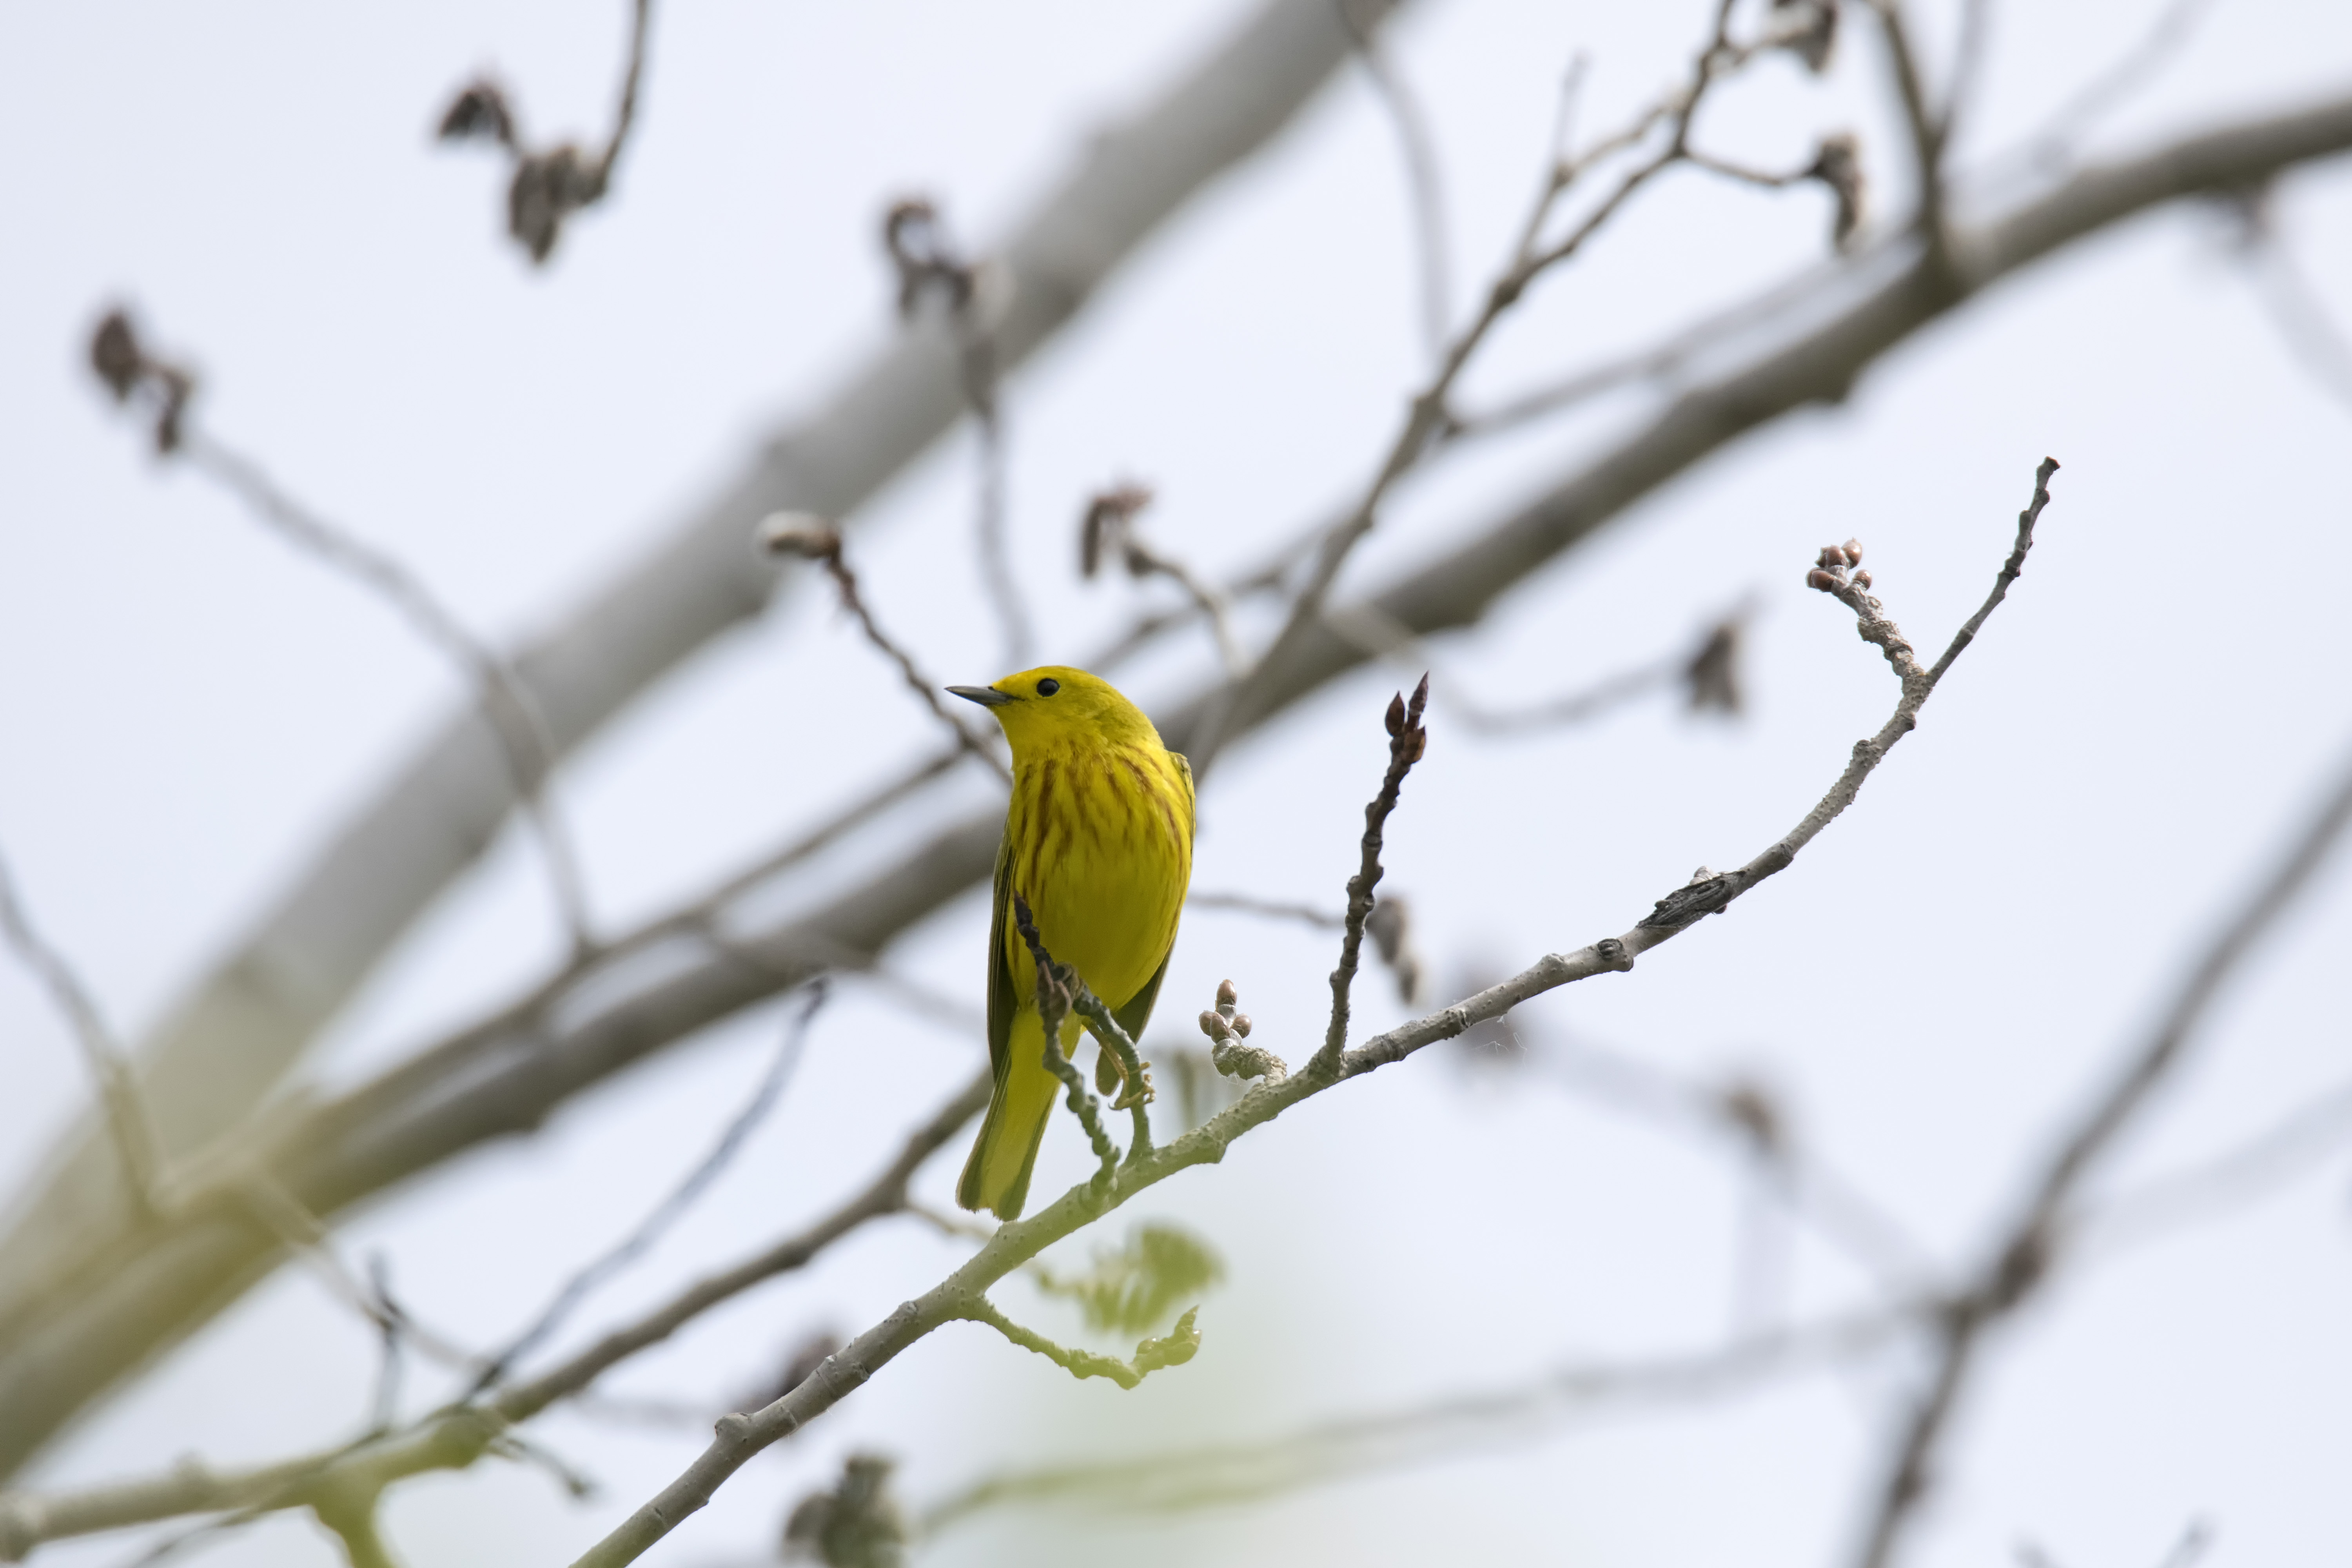
nature, branch, winter, bird, plant, leaf, flower, wildlife, spring, botany, yellow, flora, fauna, twig, close up, canada, jaune, quebec, finch, warbler, sherbrooke, oiseau, paruline, macro photography, old world flycatcher, perching bird